Lithuanian National Radio and Television

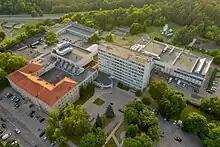
LRT headquarters in Vilnius

The Lithuanian Radio started regular broadcasting on 12 June 1926. The television service has been broadcasting since 30 April 1957. In 1965, radio broadcasts were started in English. In 1975, the first coloured programme from LRT was broadcast. Radio and television services are now operating from LRT headquarters in Vilnius, the capital of Lithuania. At the end of 2019, LRT employed approx. 600 people. In May 2007, LRT started a project of converting all of its films, including some five thousand hours of cinefilm and some 30,000 hours of videotapes to digital. The oldest entry dates back to 1895.